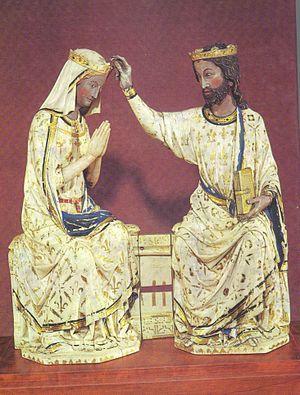
Couronnement de la Vierge, ivoire parisien, 13e siècle. Musée du Louvre, département des objets d'art
Le Couronnement de la Vierge est un des thèmes de l'iconographie chrétienne consistant à représenter la Vierge Marie, couronnée dans les cieux. Le thème est présent à partir du Moyen Âge, mais ne fait pas l'objet d'un dogme reconnu par l’Église. Dans le calendrier grégorien, il est fêté le 22 août, huit jours après la fête de l'Assomption.